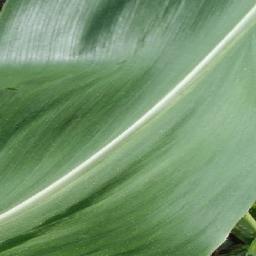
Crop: corn
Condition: (maize)_healthy